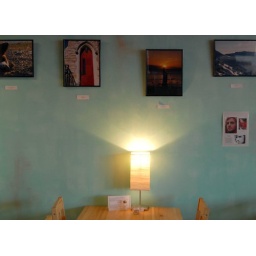
Perfect World photoPhotos by Ben Bacher adorn the walls about a table at the Tap Root Cafe on Huffman Rd.